The Idol Dancer

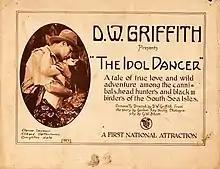
The 1920 promotional posted for "The Idol Dancer"

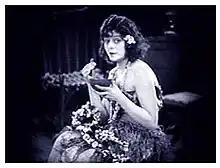
Clarine Seymour in the film

The Idol Dancer is a 1920 American silent South Seas drama film produced and directed by D. W. Griffith. It stars Richard Barthelmess and Clarine Seymour in her final film role. Seymour was a young actress Griffith was grooming for stardom. She died of pneumonia shortly after emergency surgery for an intestinal blockage on April 24, 1920, less than a month after the film premiered.